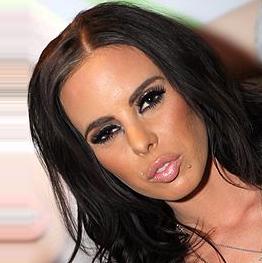
Age: 28